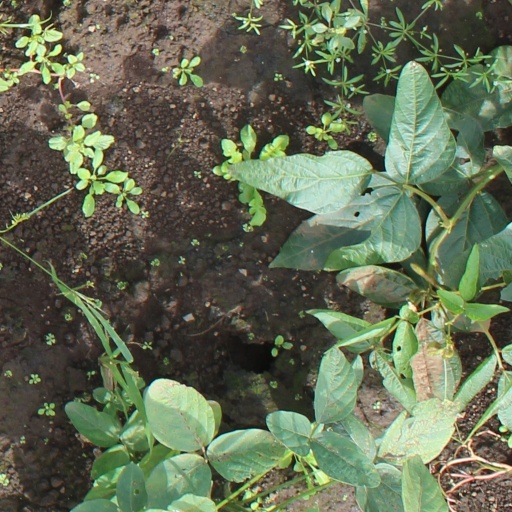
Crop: soybean